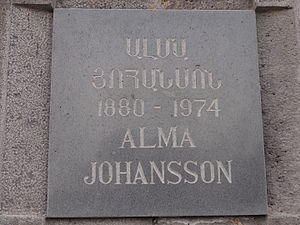
Alma Johansson / Mindeplade i Jerevan
Mindepladen ved folkemordsmonumentet
Alma Viktoria Leontina Johansson, var en svensk missionær, som arbejdede med Kvinnliga Missionsarbetare i mange år i byen Mush i nutidens østlige Tyrkiet, i datiden administreret af Det Osmanniske Rige. Hun arbejdede ved et tysk børnehjem for forældreløse armeniere og tjenestegjorde tillige som sygeplejerske og jordemoder. Ved udbruddet af 1. verdenskrig begyndte forfølgelser af de kristne minoriteter i Det Osmanniske Rige at vokse. Hun arbejdede da I årene 1910-1915 i Muş, hvor hun sammen med den norske Bodil Biørn ledede et hjem for forældreløse armenske børn og drev en poliklinik for voksne patienter.